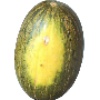
Label: melon_piel_de_sapo